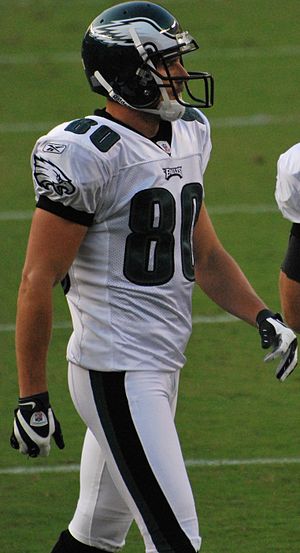
Kevin Curtis
Kevin Curtis
Kevin Deevon Curtis er en amerikansk footballspiller der pt. er free agent. Han har spillet en årrække i NFL, hvor han har repræsenteret fem forskellige klubber.